Automotive industry in Bulgaria

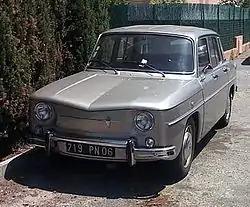
Bulgarrenault 8

In the middle of the 1960s, following the initiative of ETO (export trade organisation) Bulet, a joint-venture was formed between Bulet and SPC (state production cooperative) Metalhim, with the purpose of building passenger cars. At the time, ETO Bulet was involved in the trade of all kinds of manufactured goods, while SPC Metalhim was a manufacturing cooperative uniting all national defense factories in Bulgaria. The basic idea was to purchase complete knock down (CKD) kits of passenger cars from abroad with Bulet's available hard-currency reserves, and then to assemble them in the factories owned by Metalhim. Several offers had already been made by foreign car manufacturers (such as Renault, Fiat, Simca, and Alfa Romeo), but Renault's offer was deemed to be the most attractive one. (The French automobile manufacturer's first offer was made on May 27, 1963, concerning the assembly of the Renault 4 and Renault 4L passenger cars.)